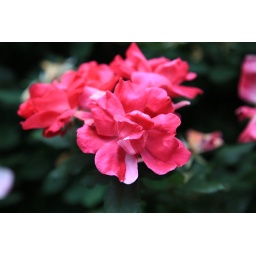
A lovely flower that I stumbled across while walking around the campus.